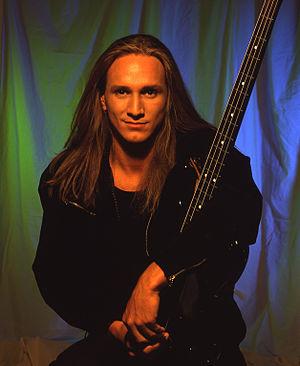
Marcel Jacob, né le 30 janvier 1964 à Stockholm et décédé par suicide le 21 juillet 2009 à Kristineberg, est un musicien suédois. Il fut le bassiste d'Yngwie Malmsteen puis fonda Talisman en compagnie de Jeff Scott Soto.